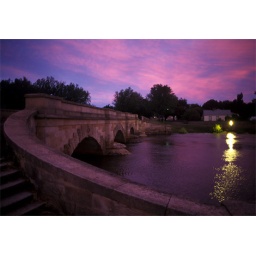
The sky turns a shade of magenta purple with the mixture of blue and pink in the sky.